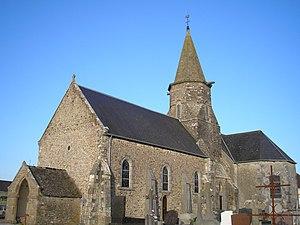
Montsurvent est une ancienne commune française, située dans le département de la Manche en région Normandie, peuplée de 464 habitants, commune déléguée au sein de Gouville-sur-Mer depuis le 1ᵉʳ janvier 2019.